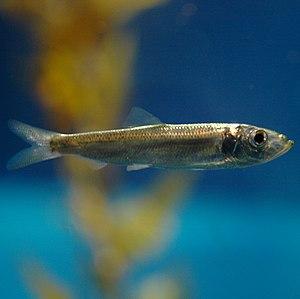
Clupea pallasii, aussi dénommé Hareng du Pacifique, est une espèce de hareng présent principalement au large des côtes pacifiques et arctiques de l'Amérique du Nord et de l'Asie du Nord-Est. C'est un poisson argenté aux nageoires droites et à la nageoire caudale très échancrée. L'espèce est nommée d'après Peter Simon Pallas, célèbre naturaliste et explorateur allemand du XIXᵉ siècle.